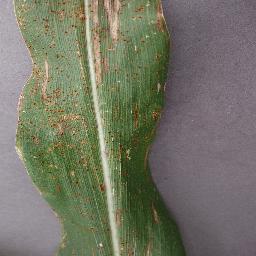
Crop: corn
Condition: (maize)_northern_blight